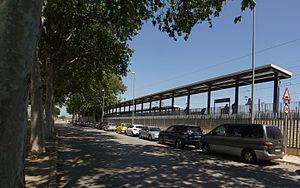
La Llagosta, Catalogne: Gare, quai